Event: Nepal Earthquake
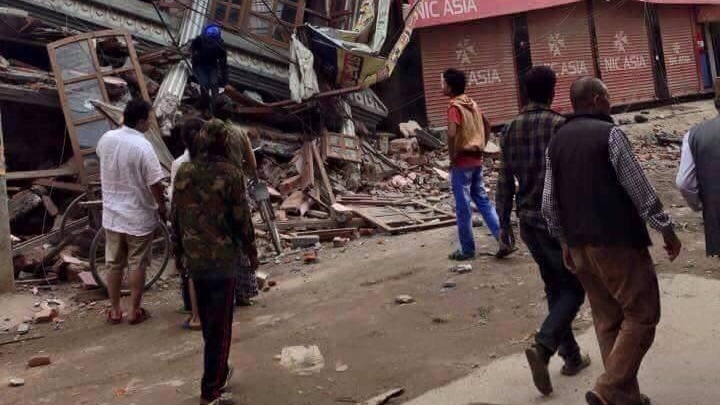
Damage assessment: damage